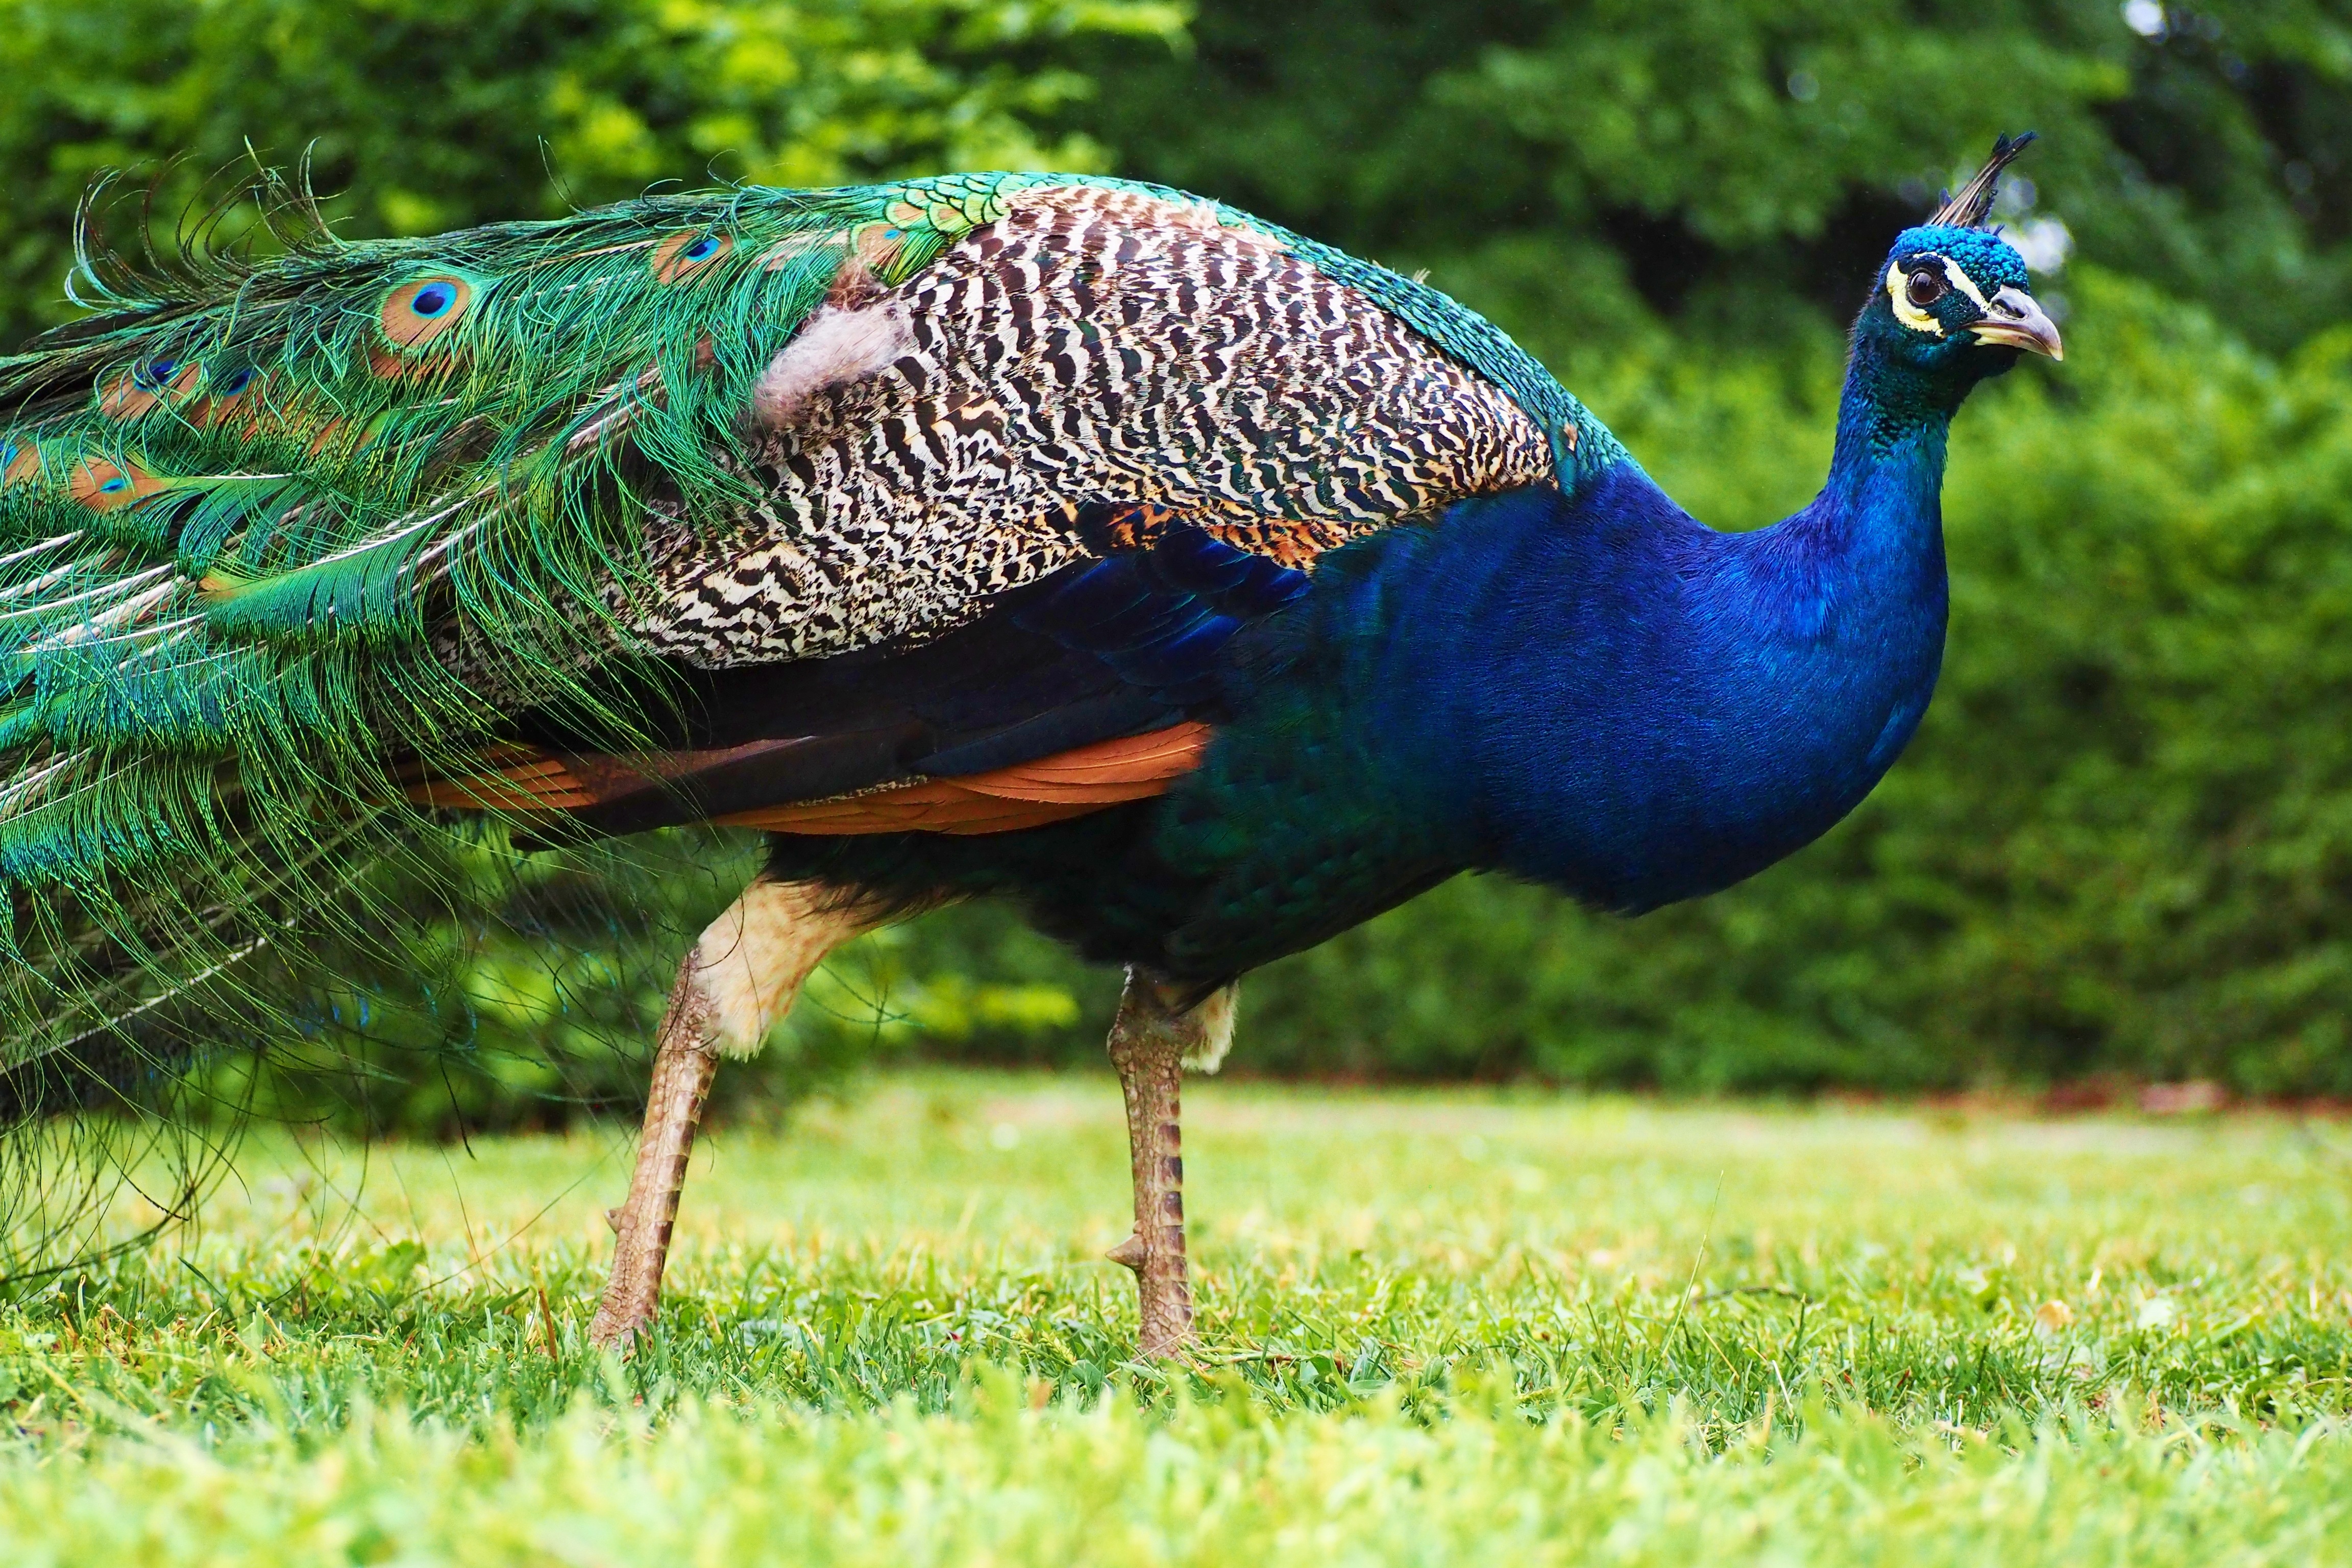
nature, grass, bird, prairie, animal, wildlife, green, beak, blue, garden, fowl, fauna, plants, peacock, galliformes, vertebrate, peafowl, phasianidae, wild turkey, domesticated turkey